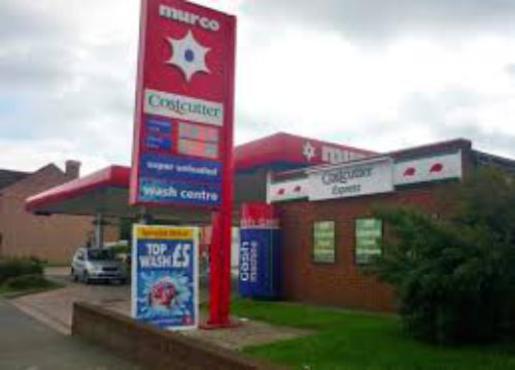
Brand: murco-1
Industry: Electronic